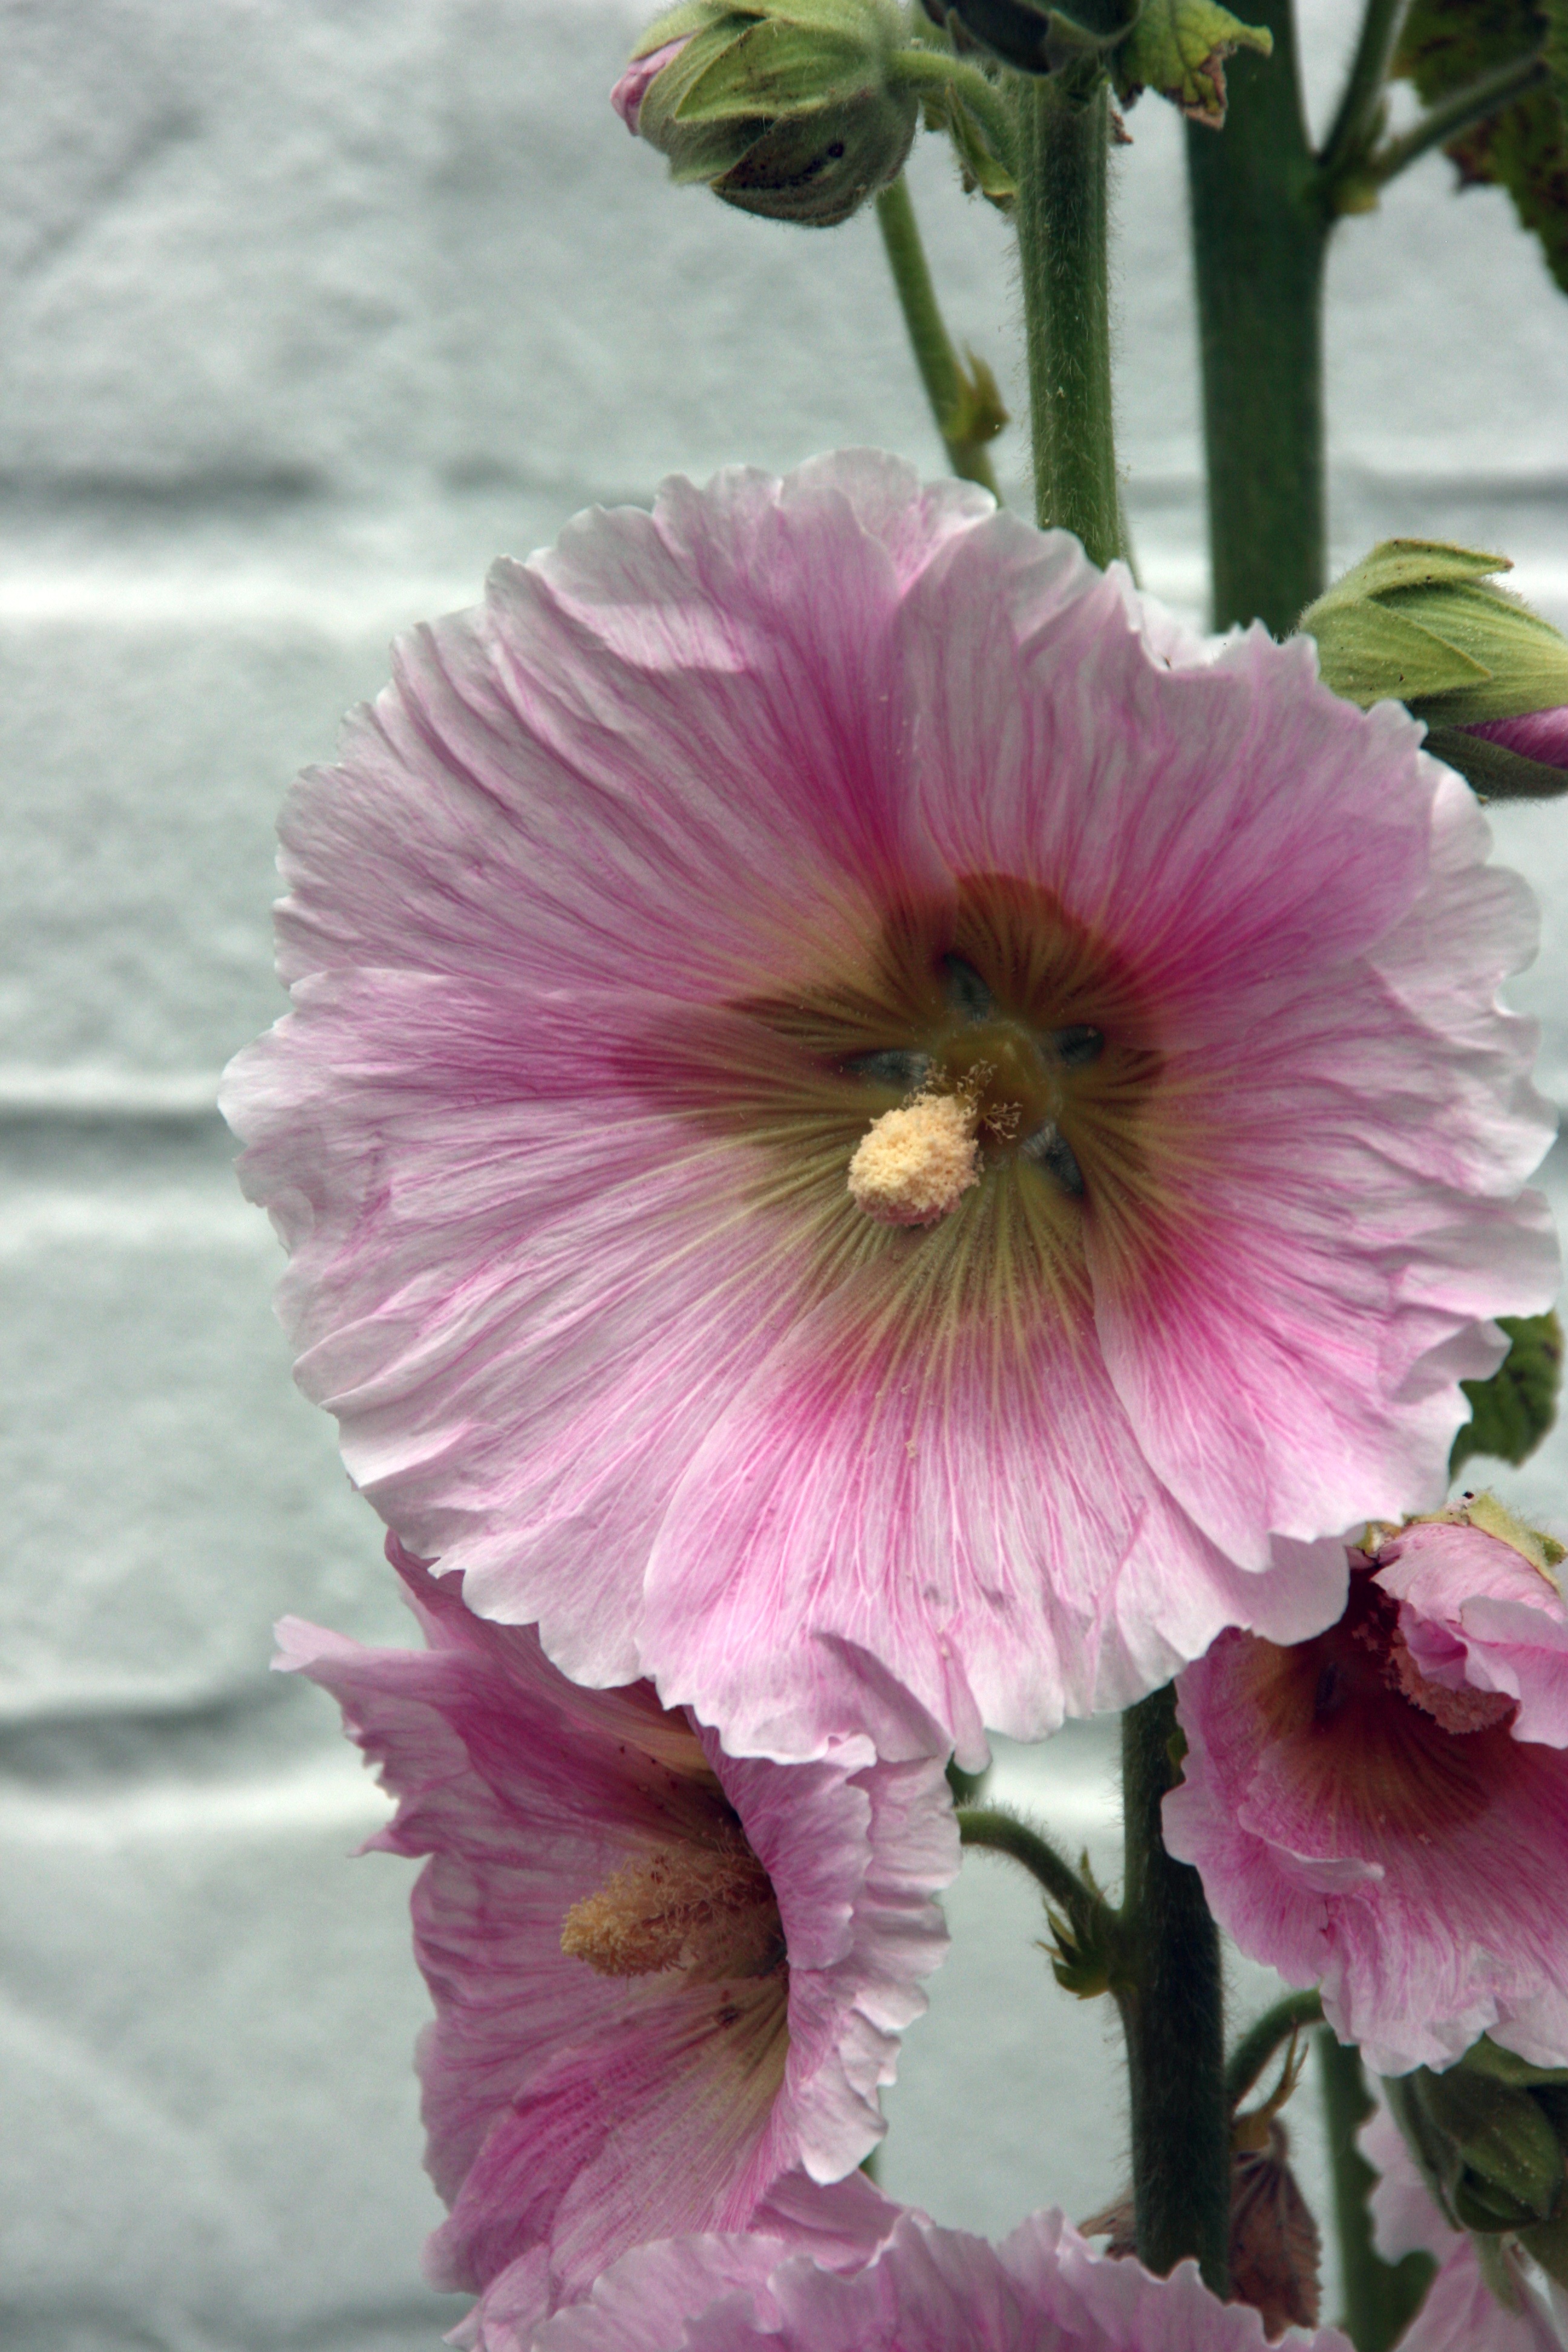
blossom, plant, flower, petal, garden, pink, flora, malva, hollyhock, hollyhocks, macro photography, flowering plant, land plant